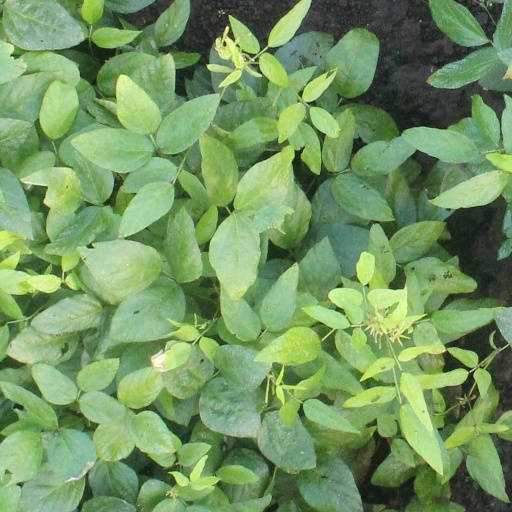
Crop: soybean